Siponto

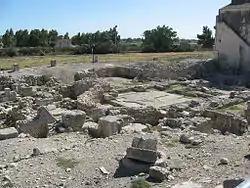
Ruins of the ancient basilica of Siponto

Siponto was an ancient port town and bishopric of Magna Graecia in Apulia, southern Italy. The town was abandoned after earthquakes in the 13th century; today the area is administered as a "frazione" of the "comune" of Manfredonia, in the province of Foggia. Siponto is located around 3 km south of Manfredonia.